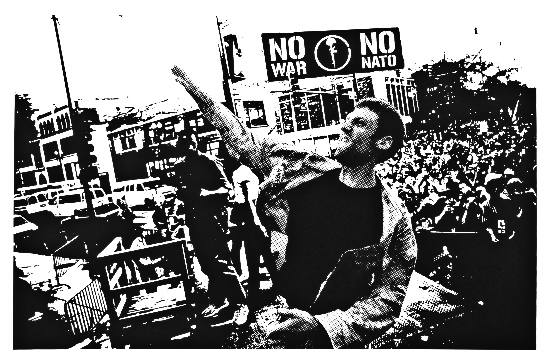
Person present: No